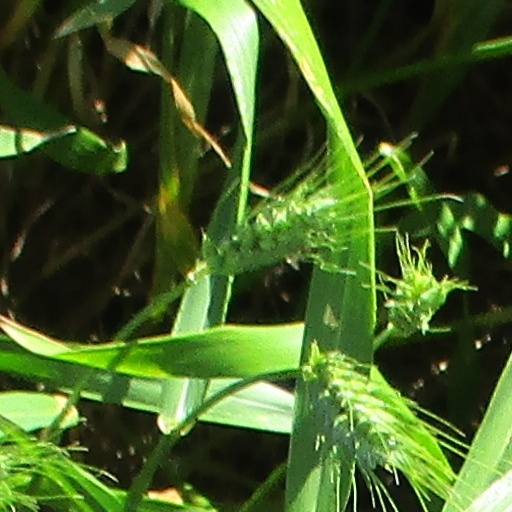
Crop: wheat